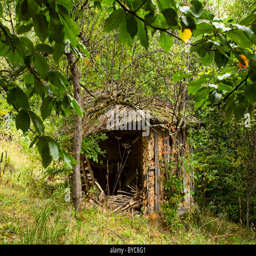
old abandoned ruined barn in the forest